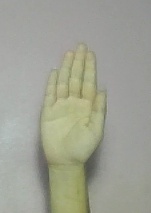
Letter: seen